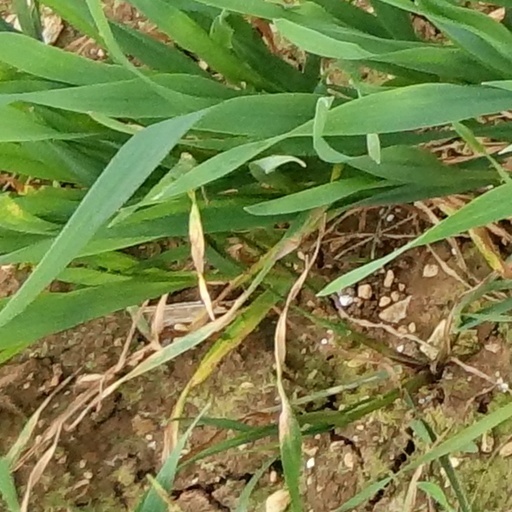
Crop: wheat